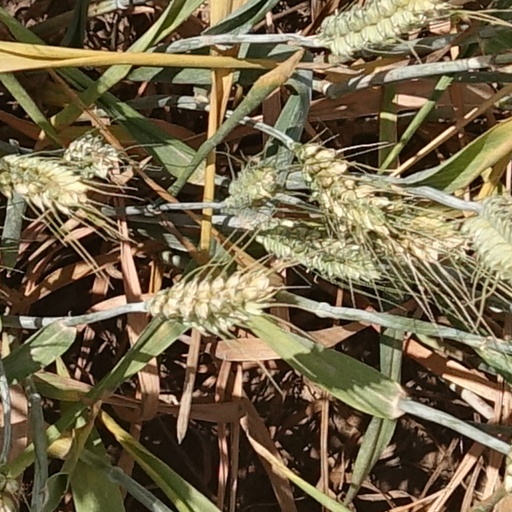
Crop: wheat